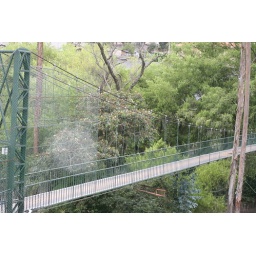
IMG_0880 Bridge over river between Odont house and main facilities